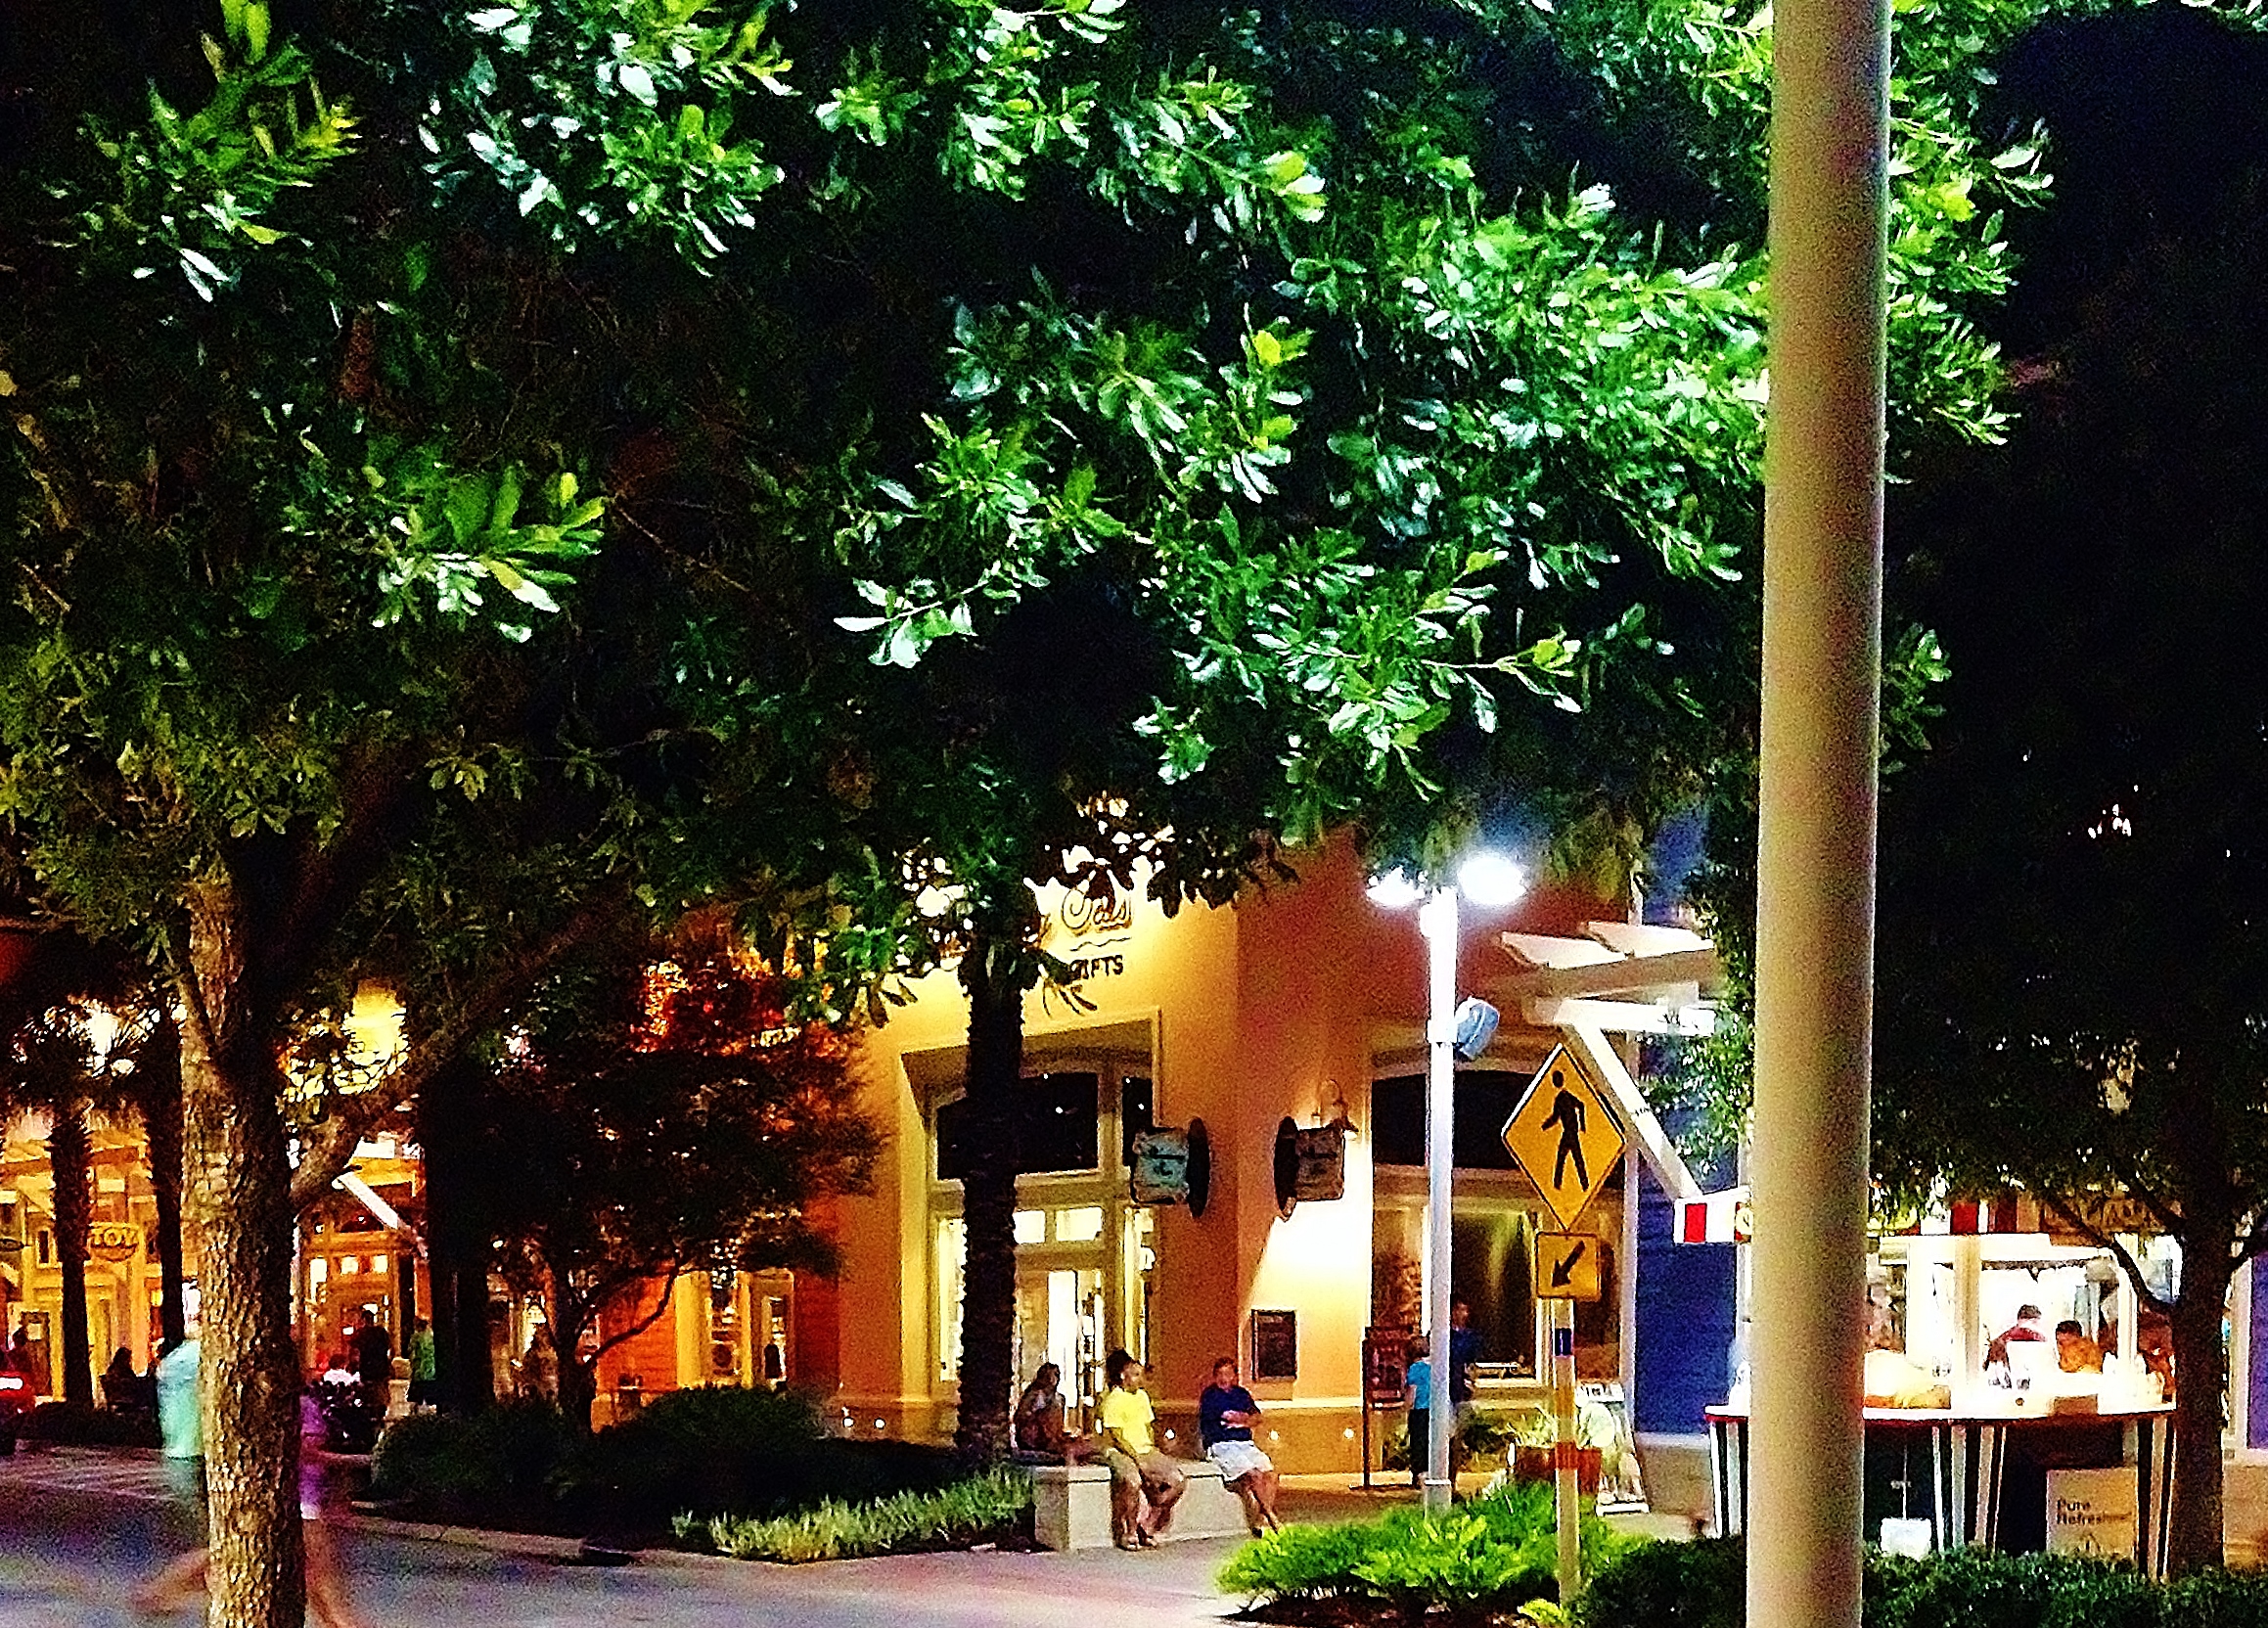
restaurant, plaza, resort, crazygeniuses, neighbourhood